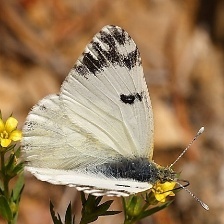
Species: EASTERN DAPPLE WHITE
Butterfly family (ImageNet category): cabbage_butterfly